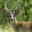
Label: deer